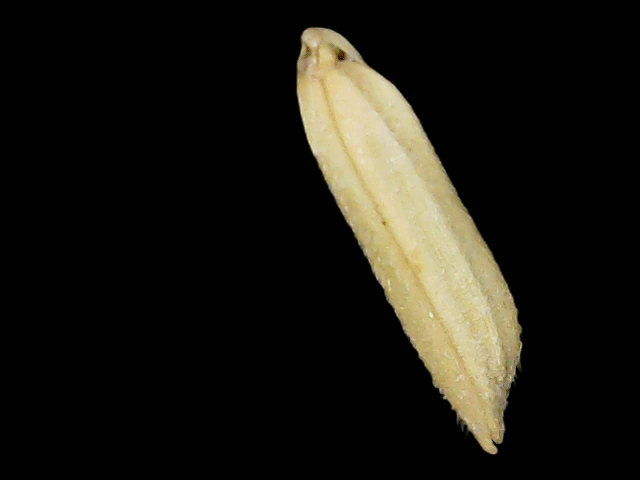
Rice variety: Binadhan26